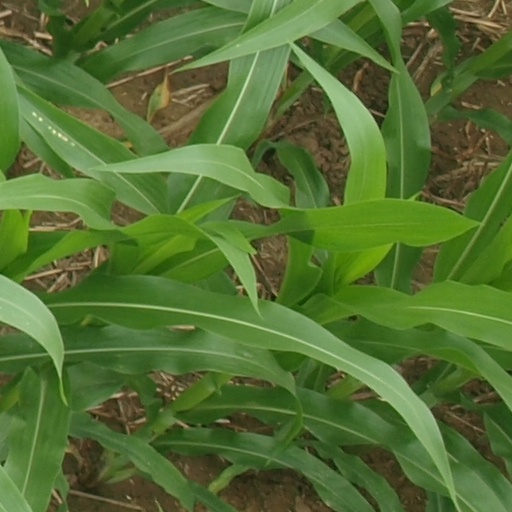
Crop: maize; corn